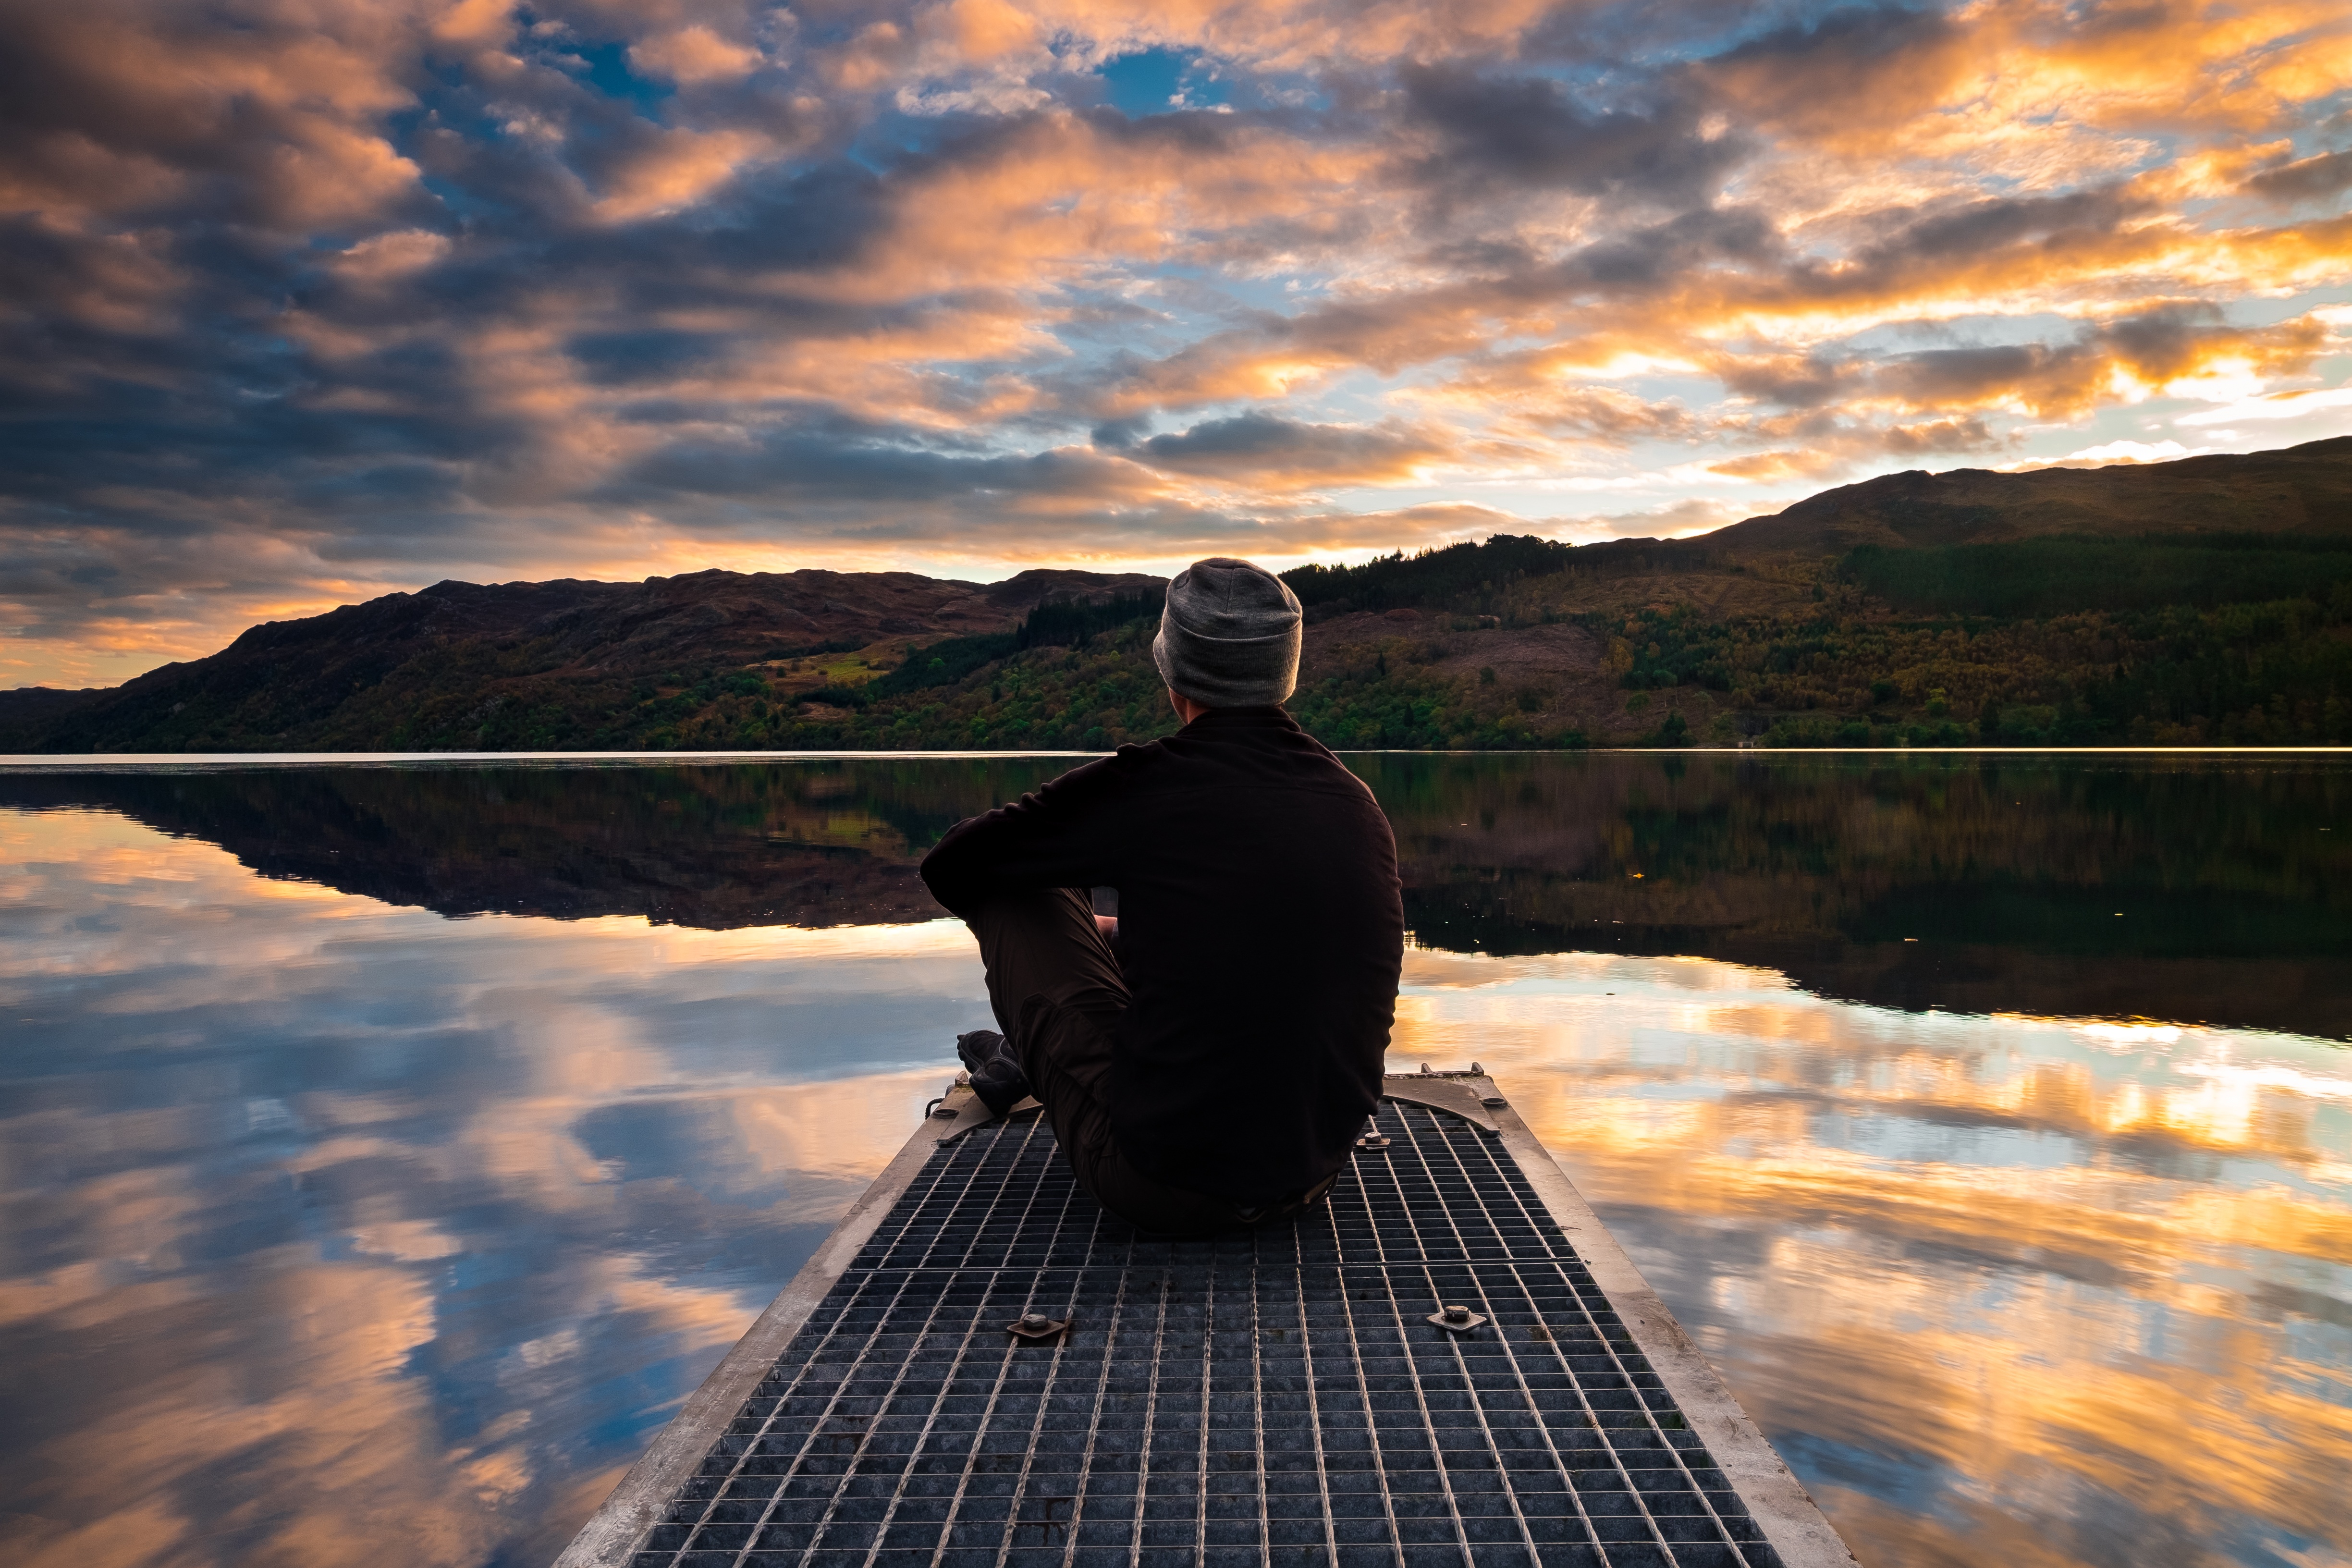
sea, water, light, cloud, sky, sunrise, sunset, sunlight, morning, dusk, evening, reflection, blue